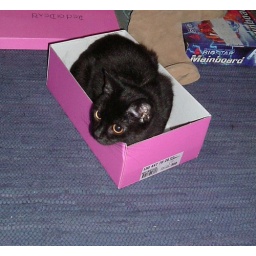
black cat in a pink box